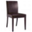
Label: chair